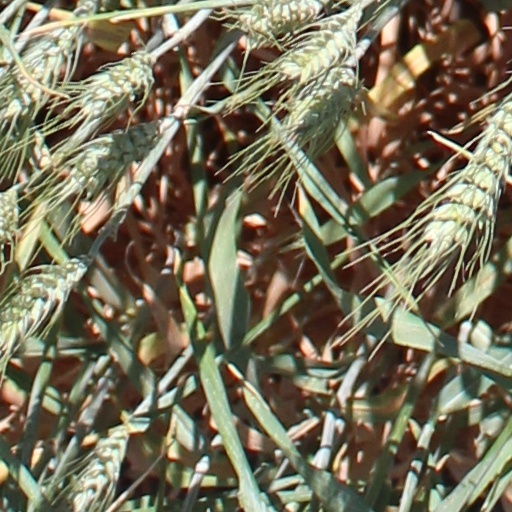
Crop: wheat